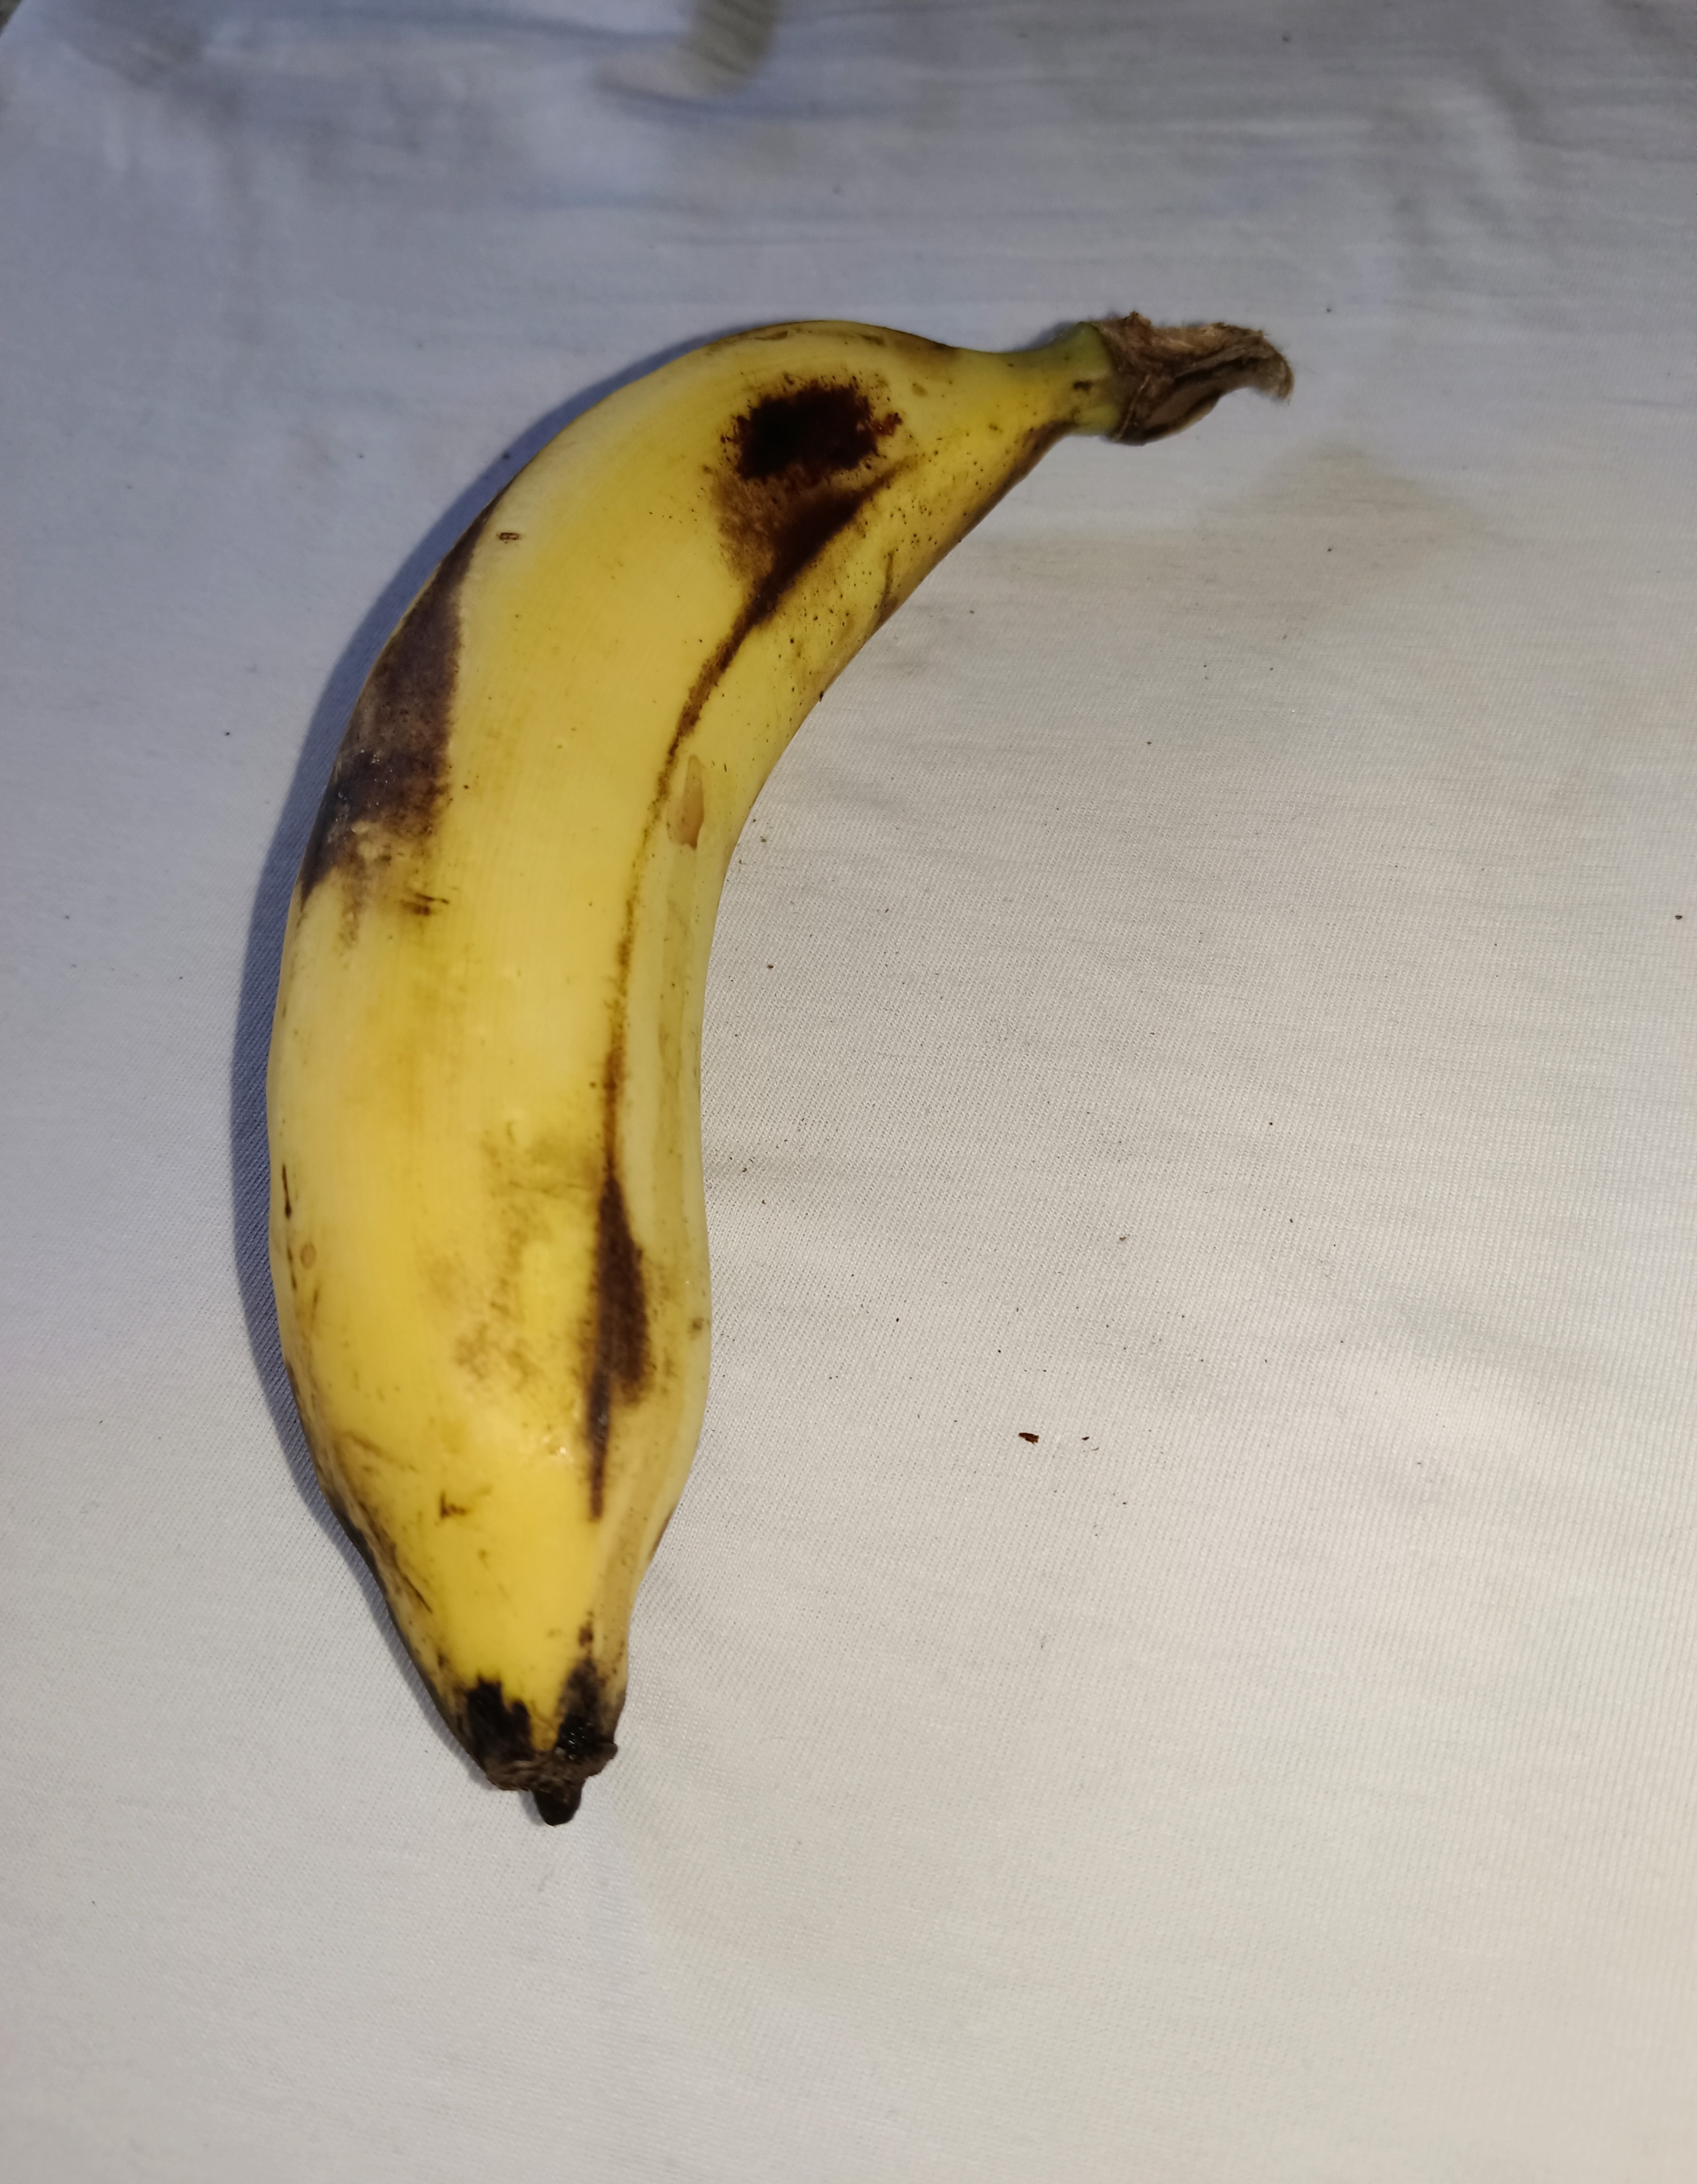
Banana variety: Shagor